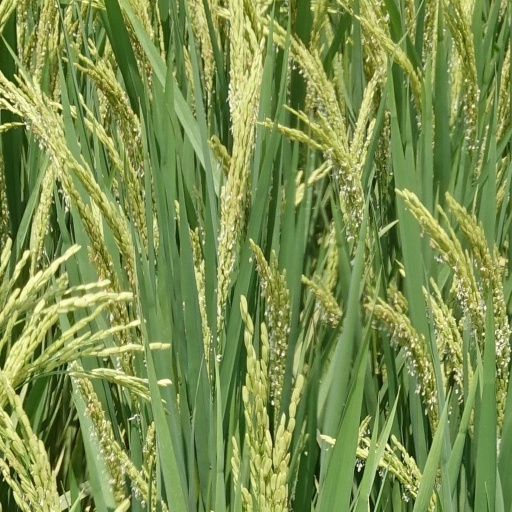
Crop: rice